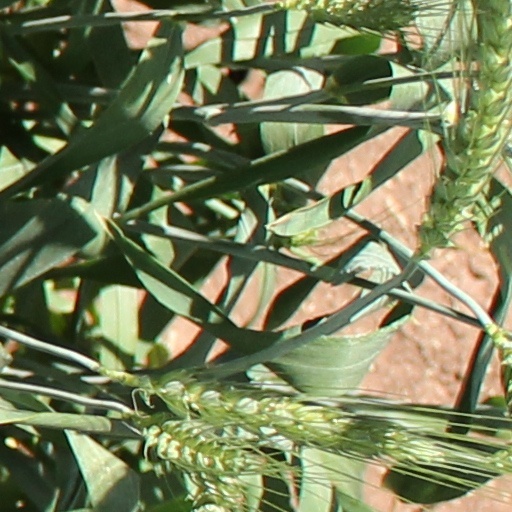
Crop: wheat